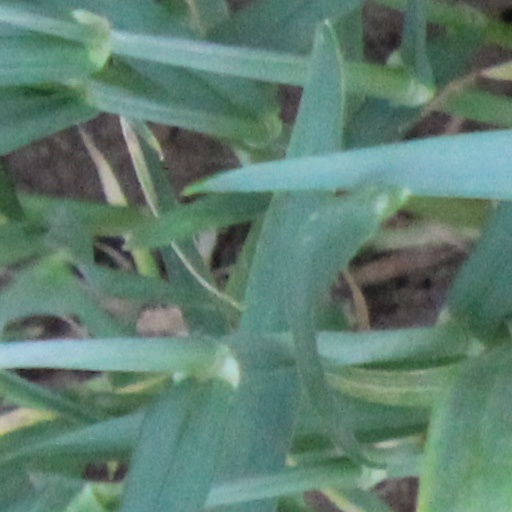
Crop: wheat